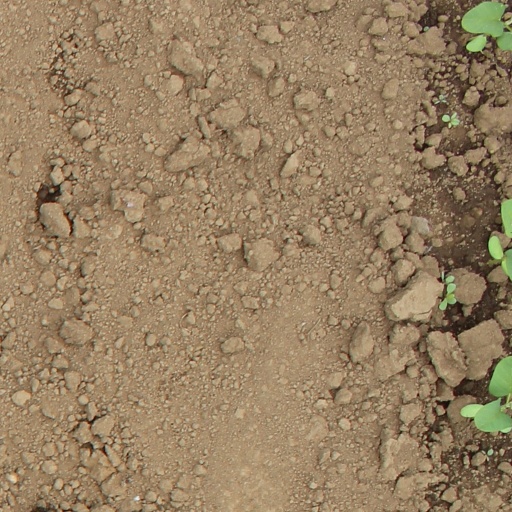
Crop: soybean